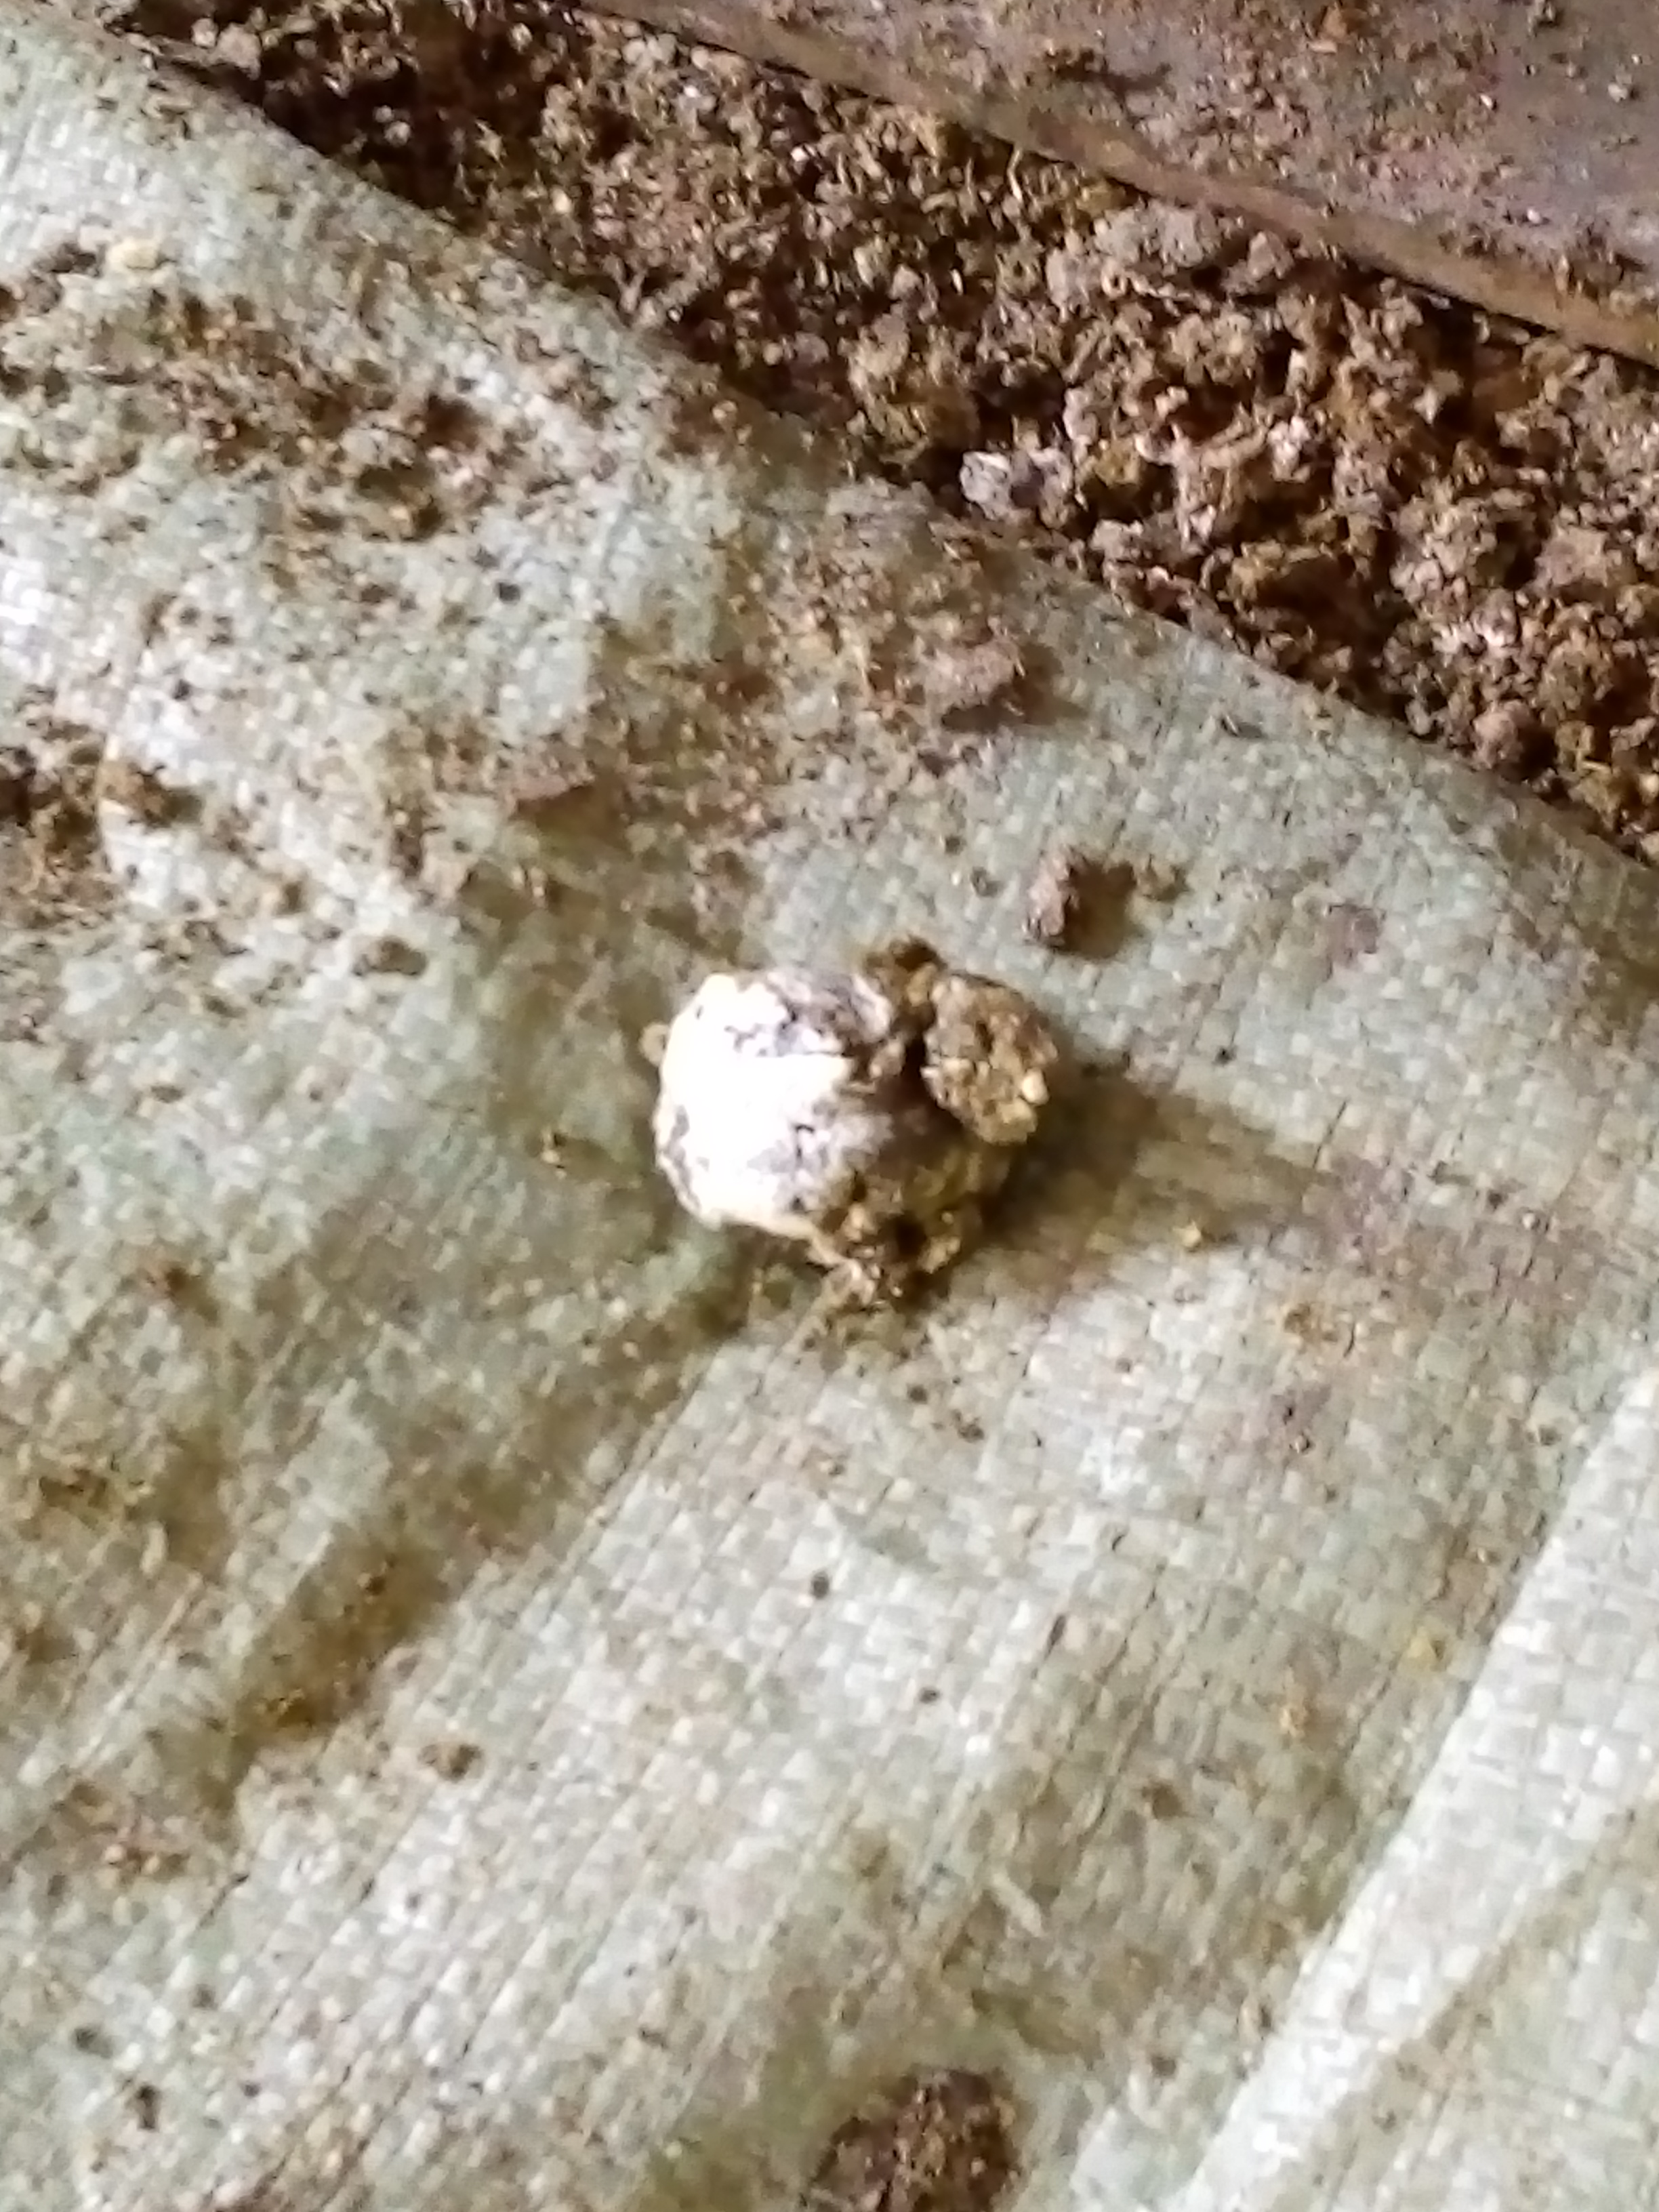
PCR-confirmed diagnosis: Salmonella